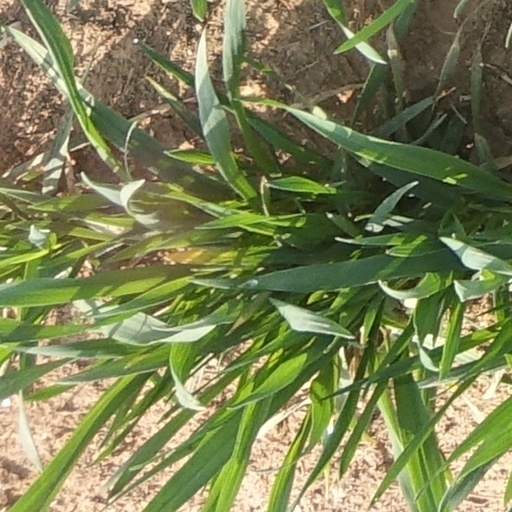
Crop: wheat